The Helga Pictures

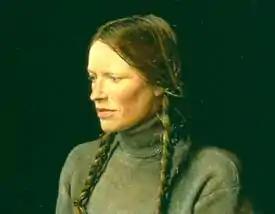
Helga Testorf portrayed in "Braids" (1979) by Andrew Wyeth

The Helga Pictures are a series of more than 268 paintings and drawings of German model Helga Testorf (born c. 1933 or c. 1939) created by American artist Andrew Wyeth between 1971 and 1985.